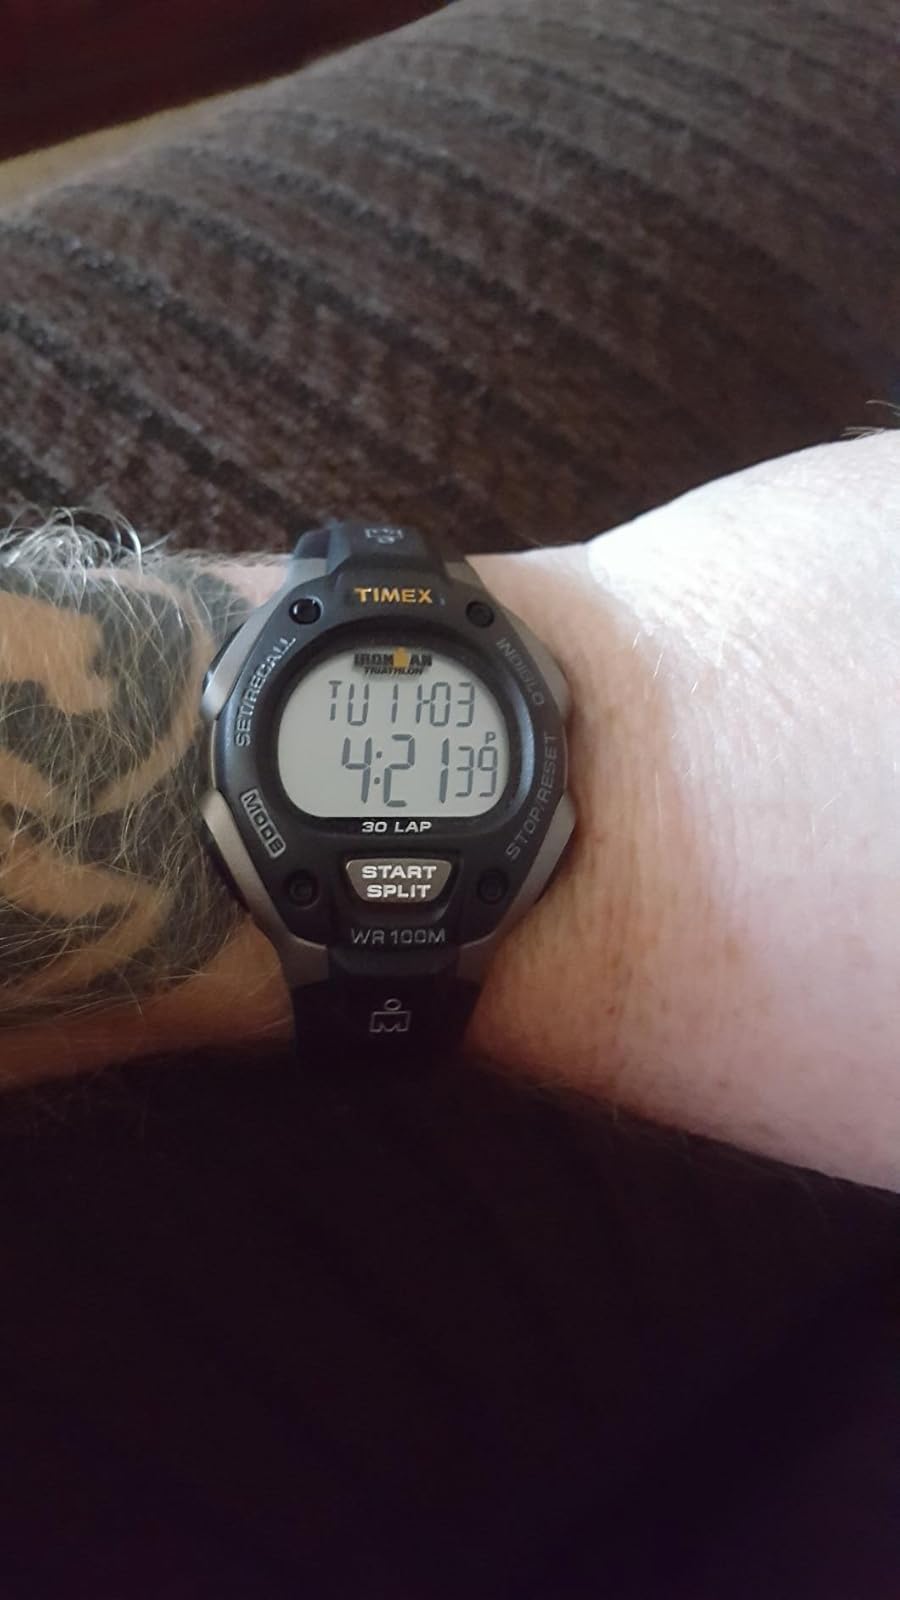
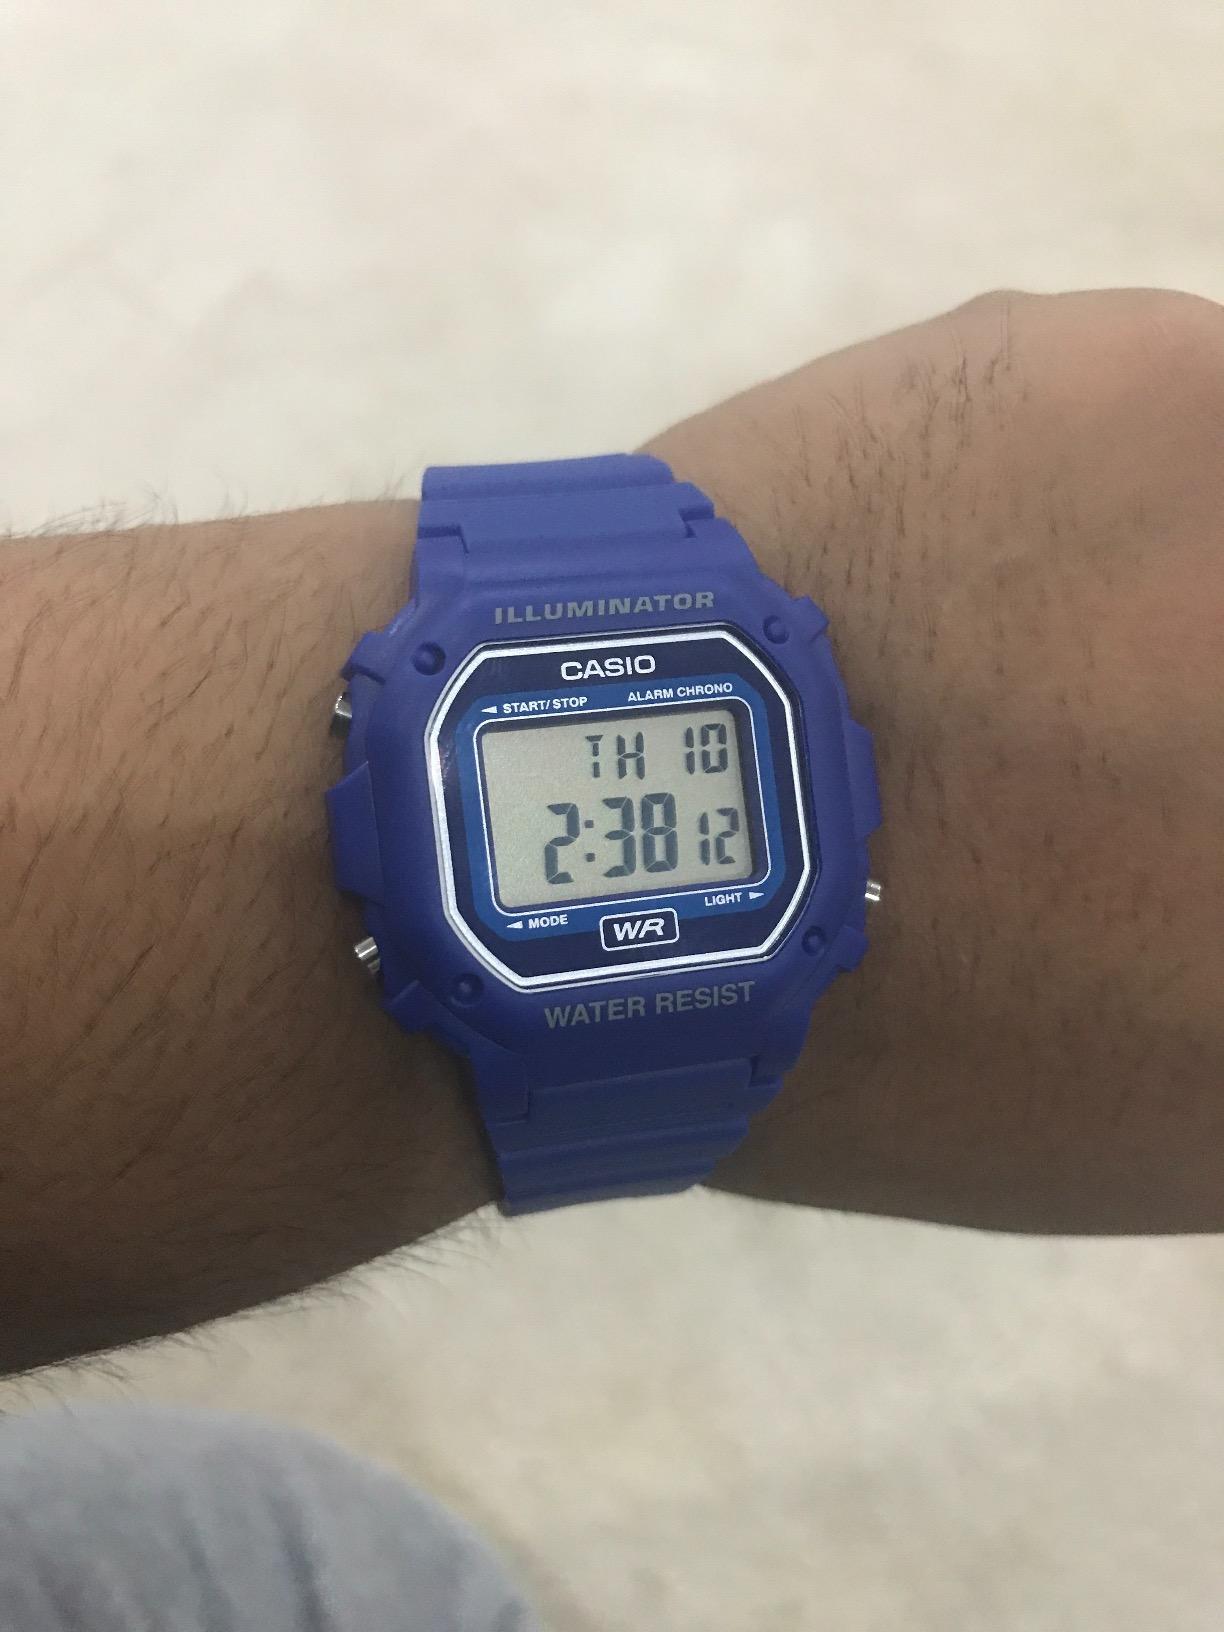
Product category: accessories_watch
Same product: no